Self-tapping screw

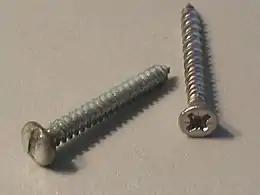
Two thread-forming self-tapping screws with different heads. The countersunk head has a Pozidriv recess.

A self-tapping screw is a screw that can tap its own hole as it is driven into the material. More narrowly, self-tapping is used only to describe a specific type of thread-cutting screw intended to produce a thread in relatively soft material or sheet materials, excluding wood screws. Other specific types of self-tapping screw include self-drilling screws and thread rolling screws.